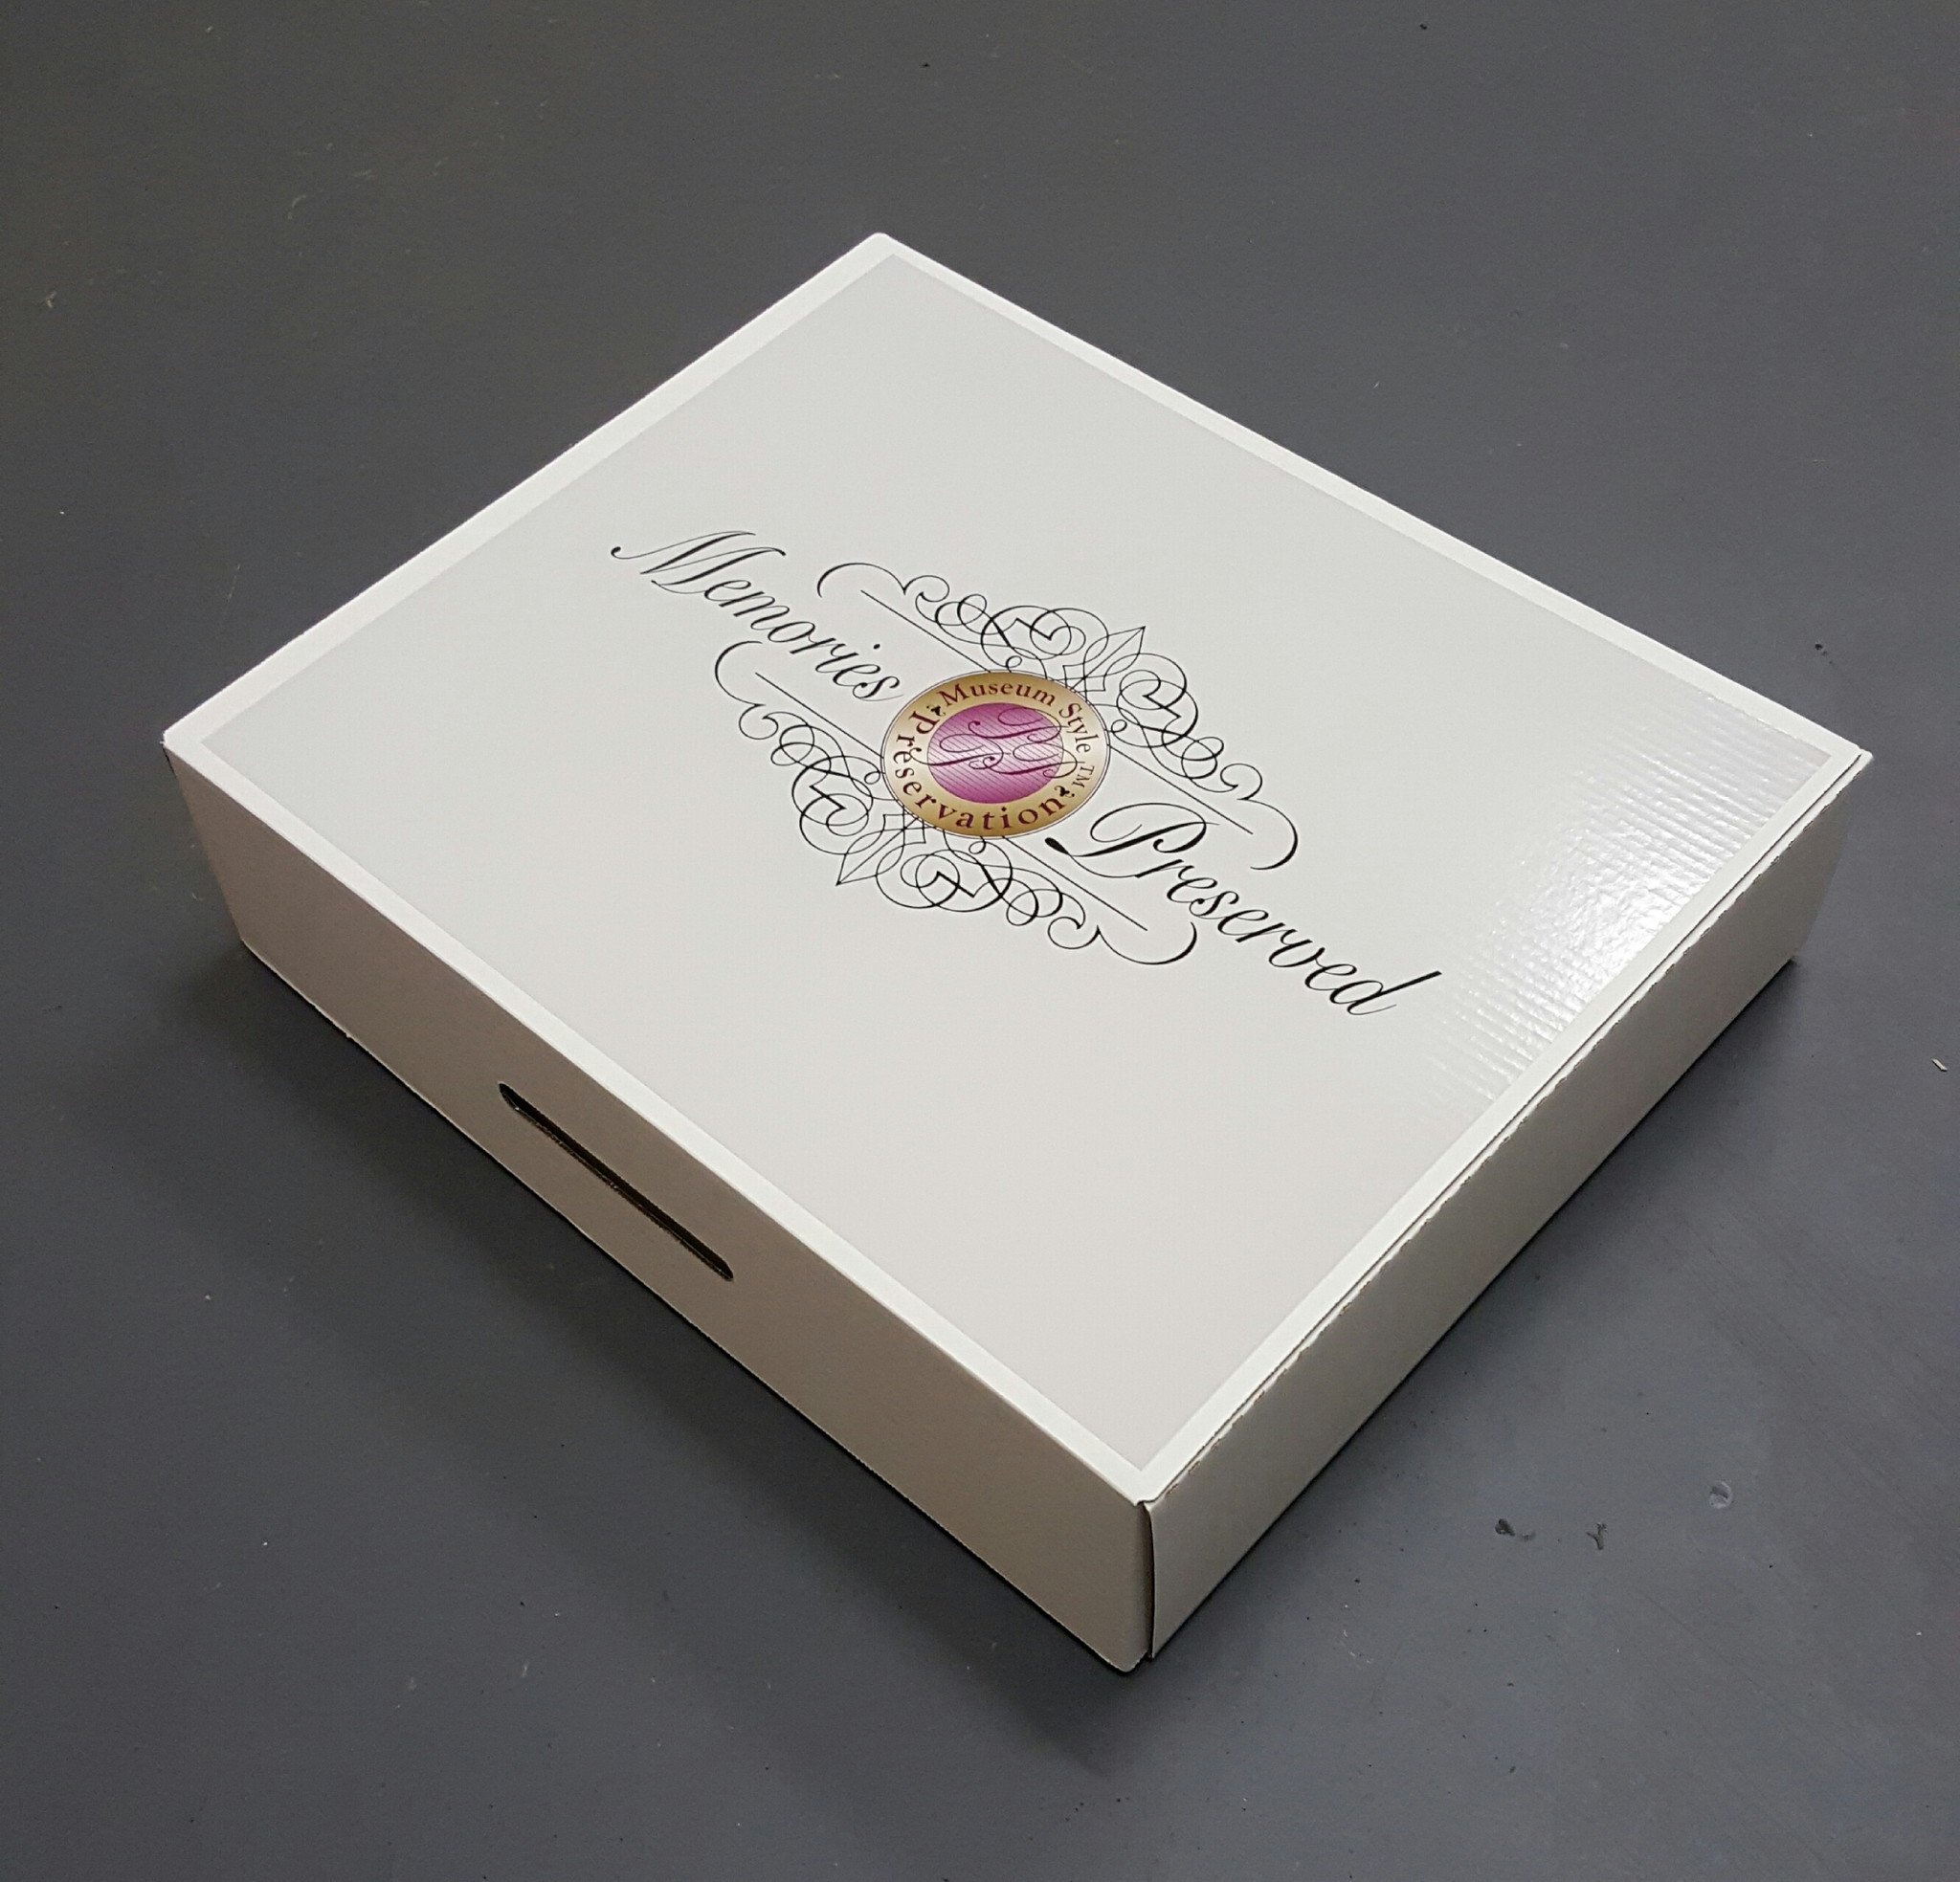
Memory Box Set - 10 Pack
Can only be ordered as a 10 Pack Box size is 24" x19" x 5.5" Includes: Box top with window Box bottom Overpack Handles Backplates Poly Bag Desi-chem Pac Memory Riser 2 sheets of White Acid-Free Tissue Paper 2 Stickers Dividers (2 per box) ** Please note that multisorbs must be ordered separately
Brand: Prestige Preservation Licensees
Category: Home & Garden > Household Supplies > Storage & Organization > Photo Storage > Photo Storage Boxes